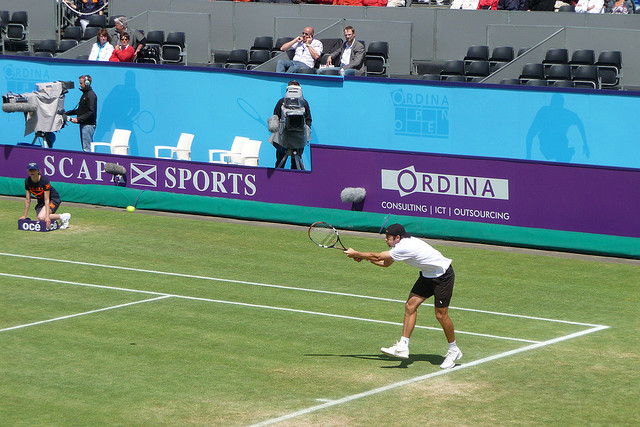
một trận thi đấu tennis nam đang diễn ra ở trên sân